Roni Peiponen

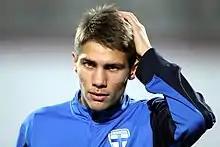
Peiponen in 2015 with Finland U21

Roni Peiponen (9 April 1997 – November/December 2022) was a Finnish professional footballer who played as a right-back. He retired in July 2020.